Lower Rio Grande Valley

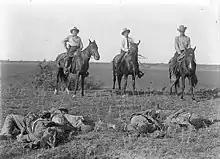
Texas Rangers with dead Mexicans after the Raid on Norias Ranch outside Kingsville, TX

The region played host to several well-known conflicts including the backlash from the Plan of San Diego, and the racially fueled violence of Texas Ranger Harry Ransom. In 1921 the United States Border Patrol came to the region with less than 10 officers. Initially the agency was focused on import and export business, especially alcohol during Prohibition in the United States, but later moved to detaining illegal aliens.